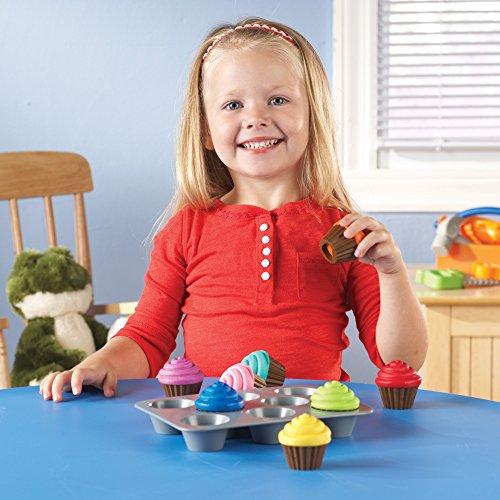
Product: Learning Resources Smart Snacks Shape Sorting Cupcakes & Smart Snacks Rainbow Color Cones, Color Identification, Fine Motor Toy, Ages 2+
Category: Toys & Games | Baby & Toddler Toys
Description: Learn the names of 10 colors by identifying each scoop.
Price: $24.10
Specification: ShippingInformation:Viewshippingratesandpolicies|ASIN:B081S4754K